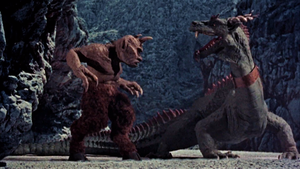
Le Septième voyage de Sinbad est un film américano-britannique fantastique réalisé par Nathan Juran et produit par Charles H. Schneer, sorti en 1958. Il est le premier de la trilogie Sinbad produite par Columbia et conceptualisée et animée par Ray Harryhausen avec une technique spéciale d'animation en volume appelé Dynamation. Deux suites ont été tournées : Le Voyage fantastique de Sinbad sortie en 1974 et Sinbad et l'Œil du tigre sortie en 1977.